Grievous Angel

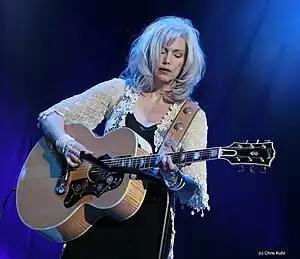
Harris playing in Rotterdam, Netherlands (2006)

Parsons' widow, Gretchen, who had never cared for Harris' relationship with her husband, removed Harris from the front cover of the album (which was originally credited to "Gram Parsons with Emmylou Harris" and featured a photograph of the two of them) and relegated her to a credit on the back cover. Additionally, she removed the original title track, "Sleepless Nights", and replaced the cover with an image of Parsons in a sea of blue. The rearranged album was released in January 1974. The three tracks recorded during the sessions that had gone unreleased, "Sleepless Nights", "The Angels Rejoiced in Heaven Last Night", and "Brand New Heartache", were released on the posthumous 1976 Parsons/Flying Burrito Brothers album "Sleepless Nights".